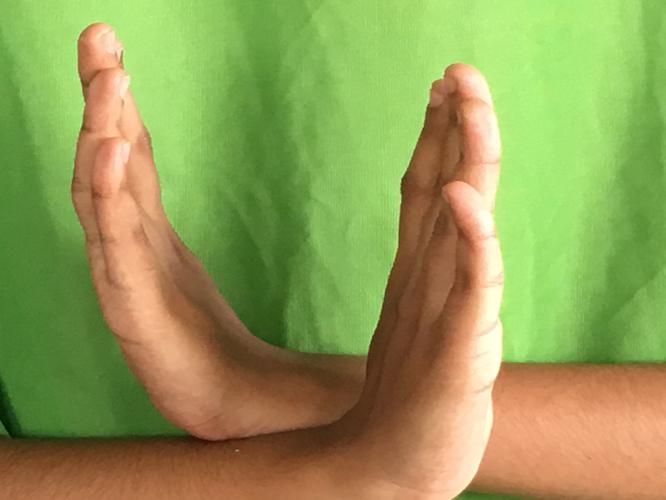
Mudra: Swastikam
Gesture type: double_hand